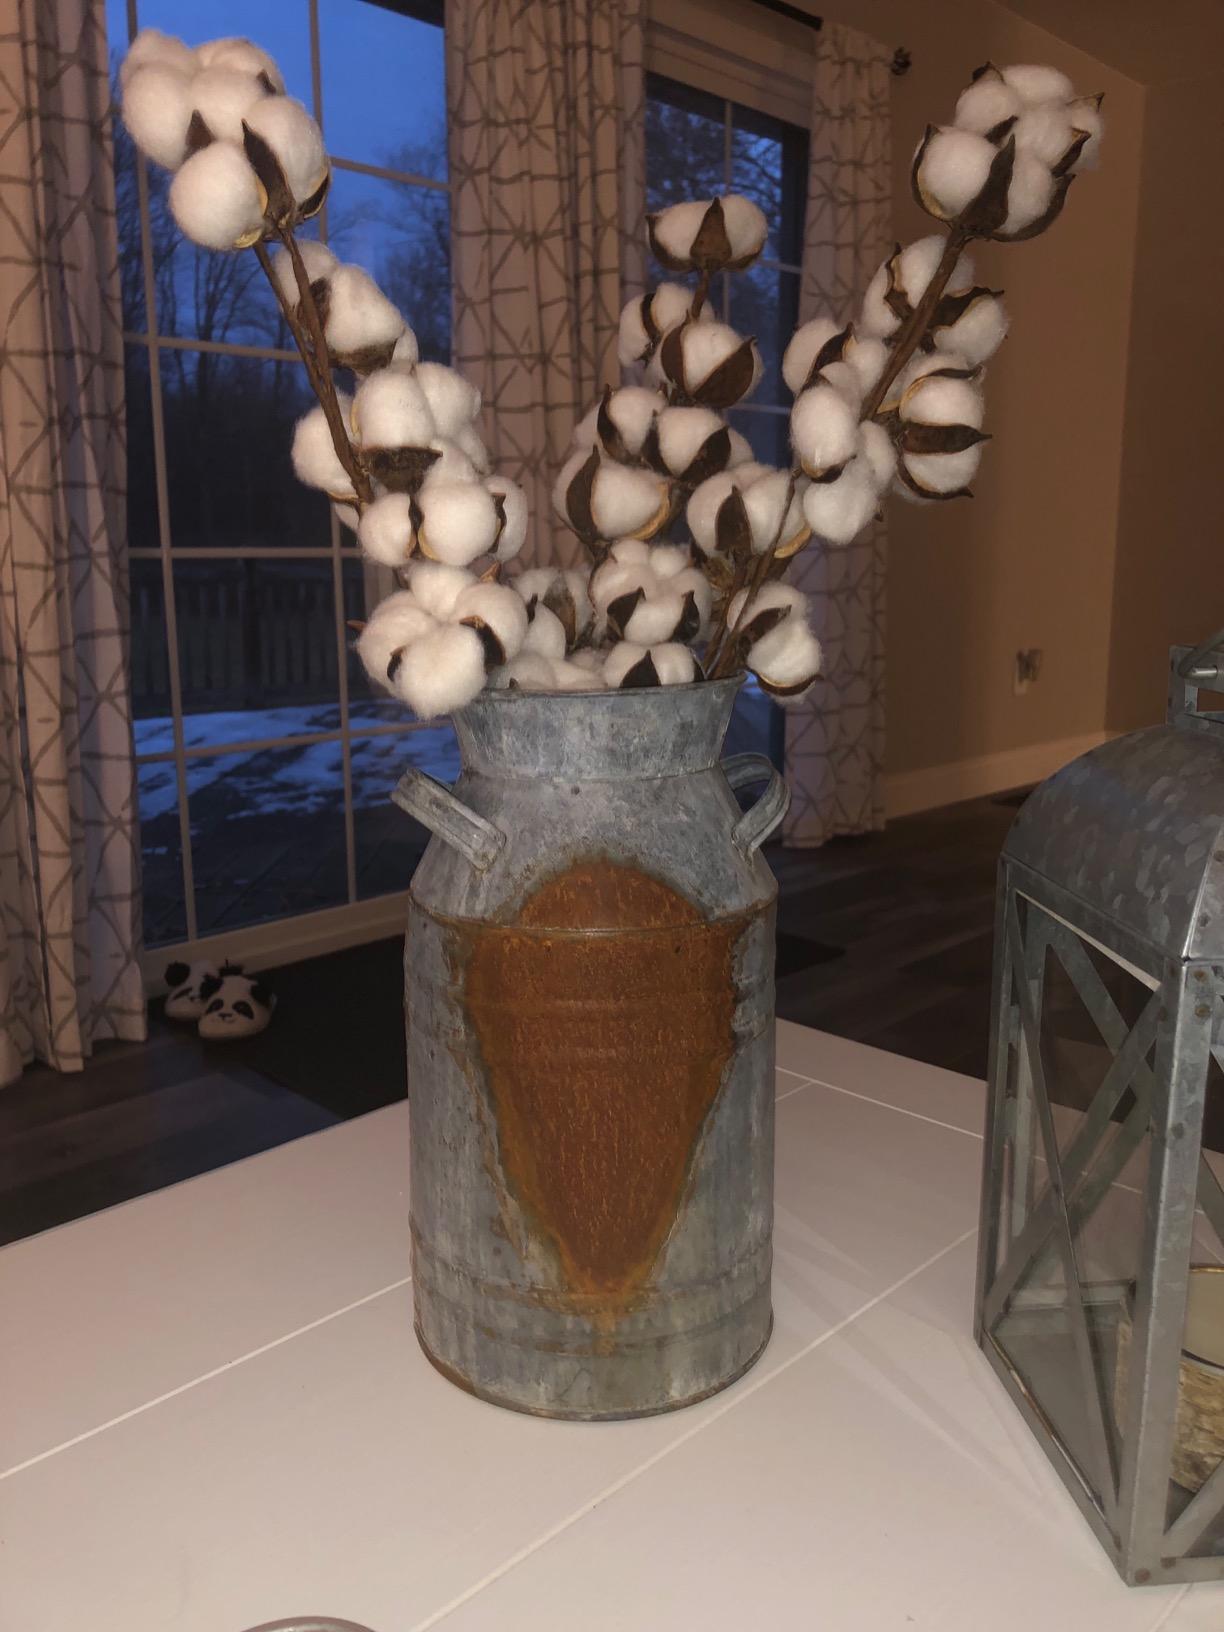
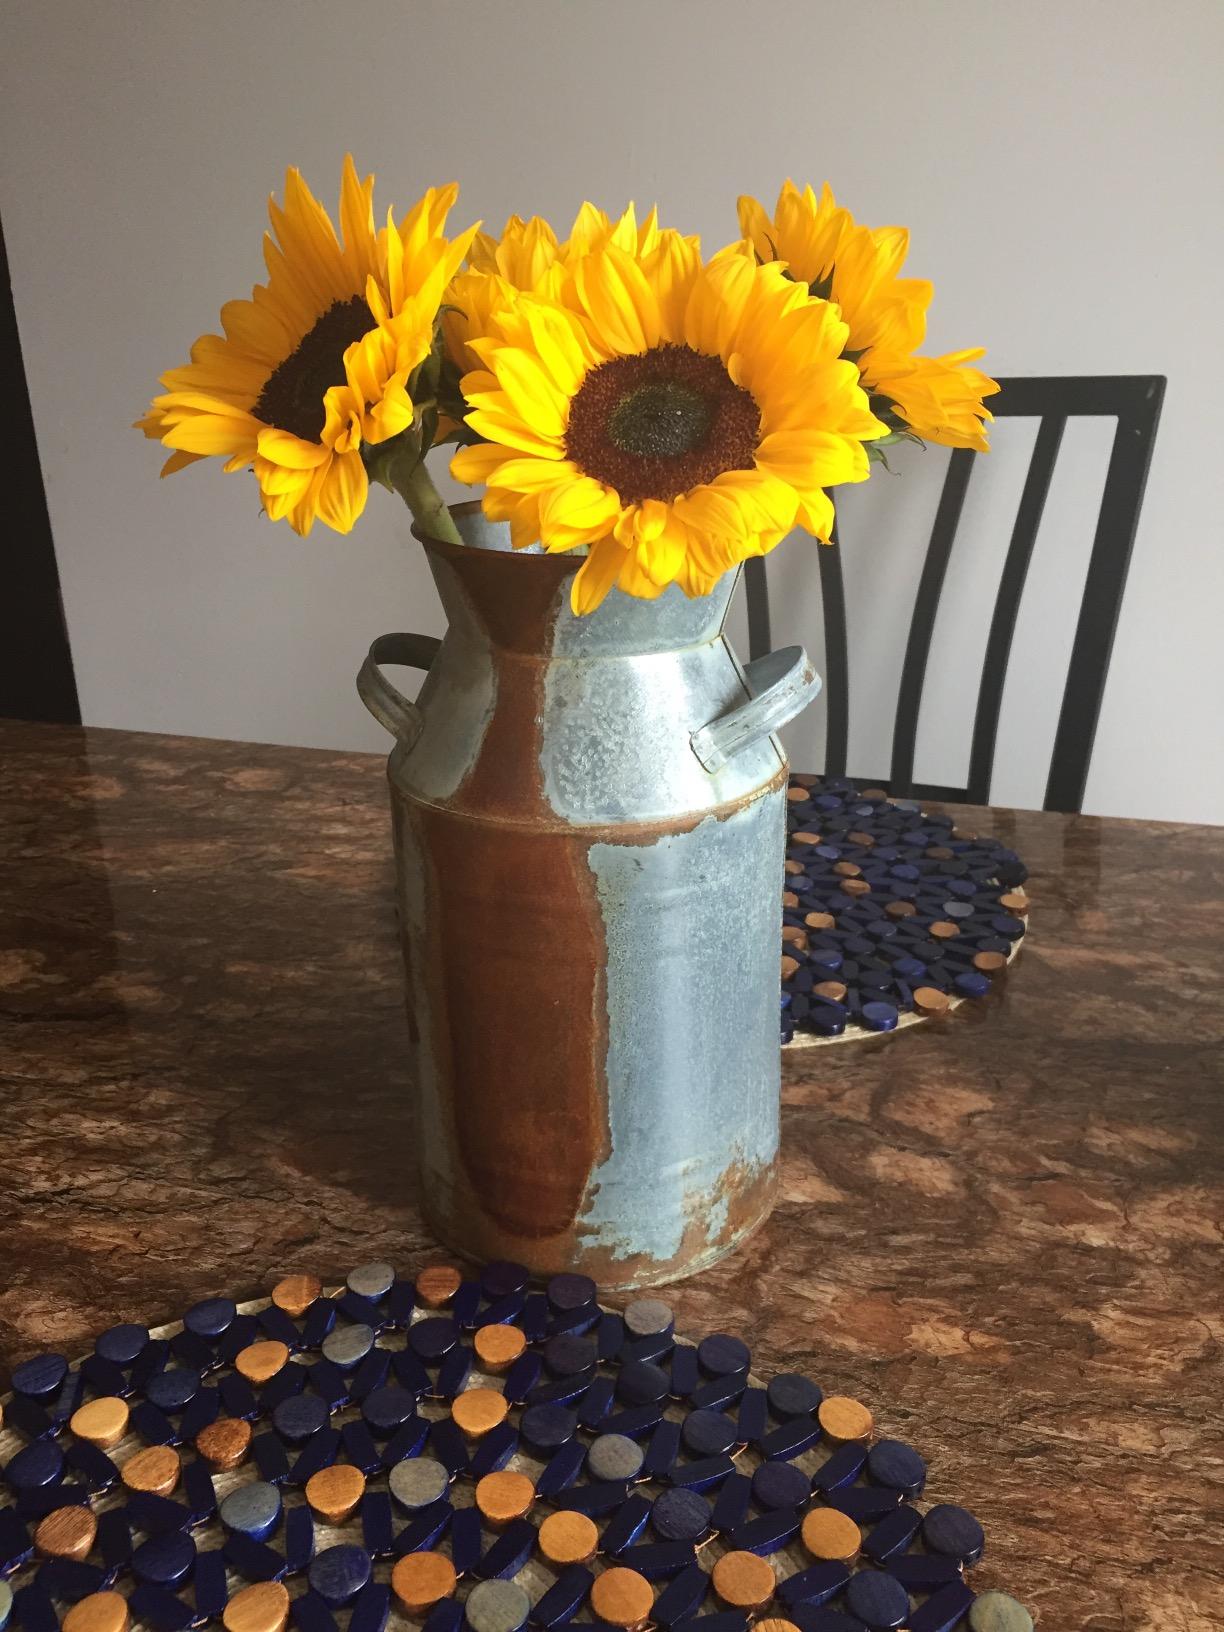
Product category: vase
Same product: yes